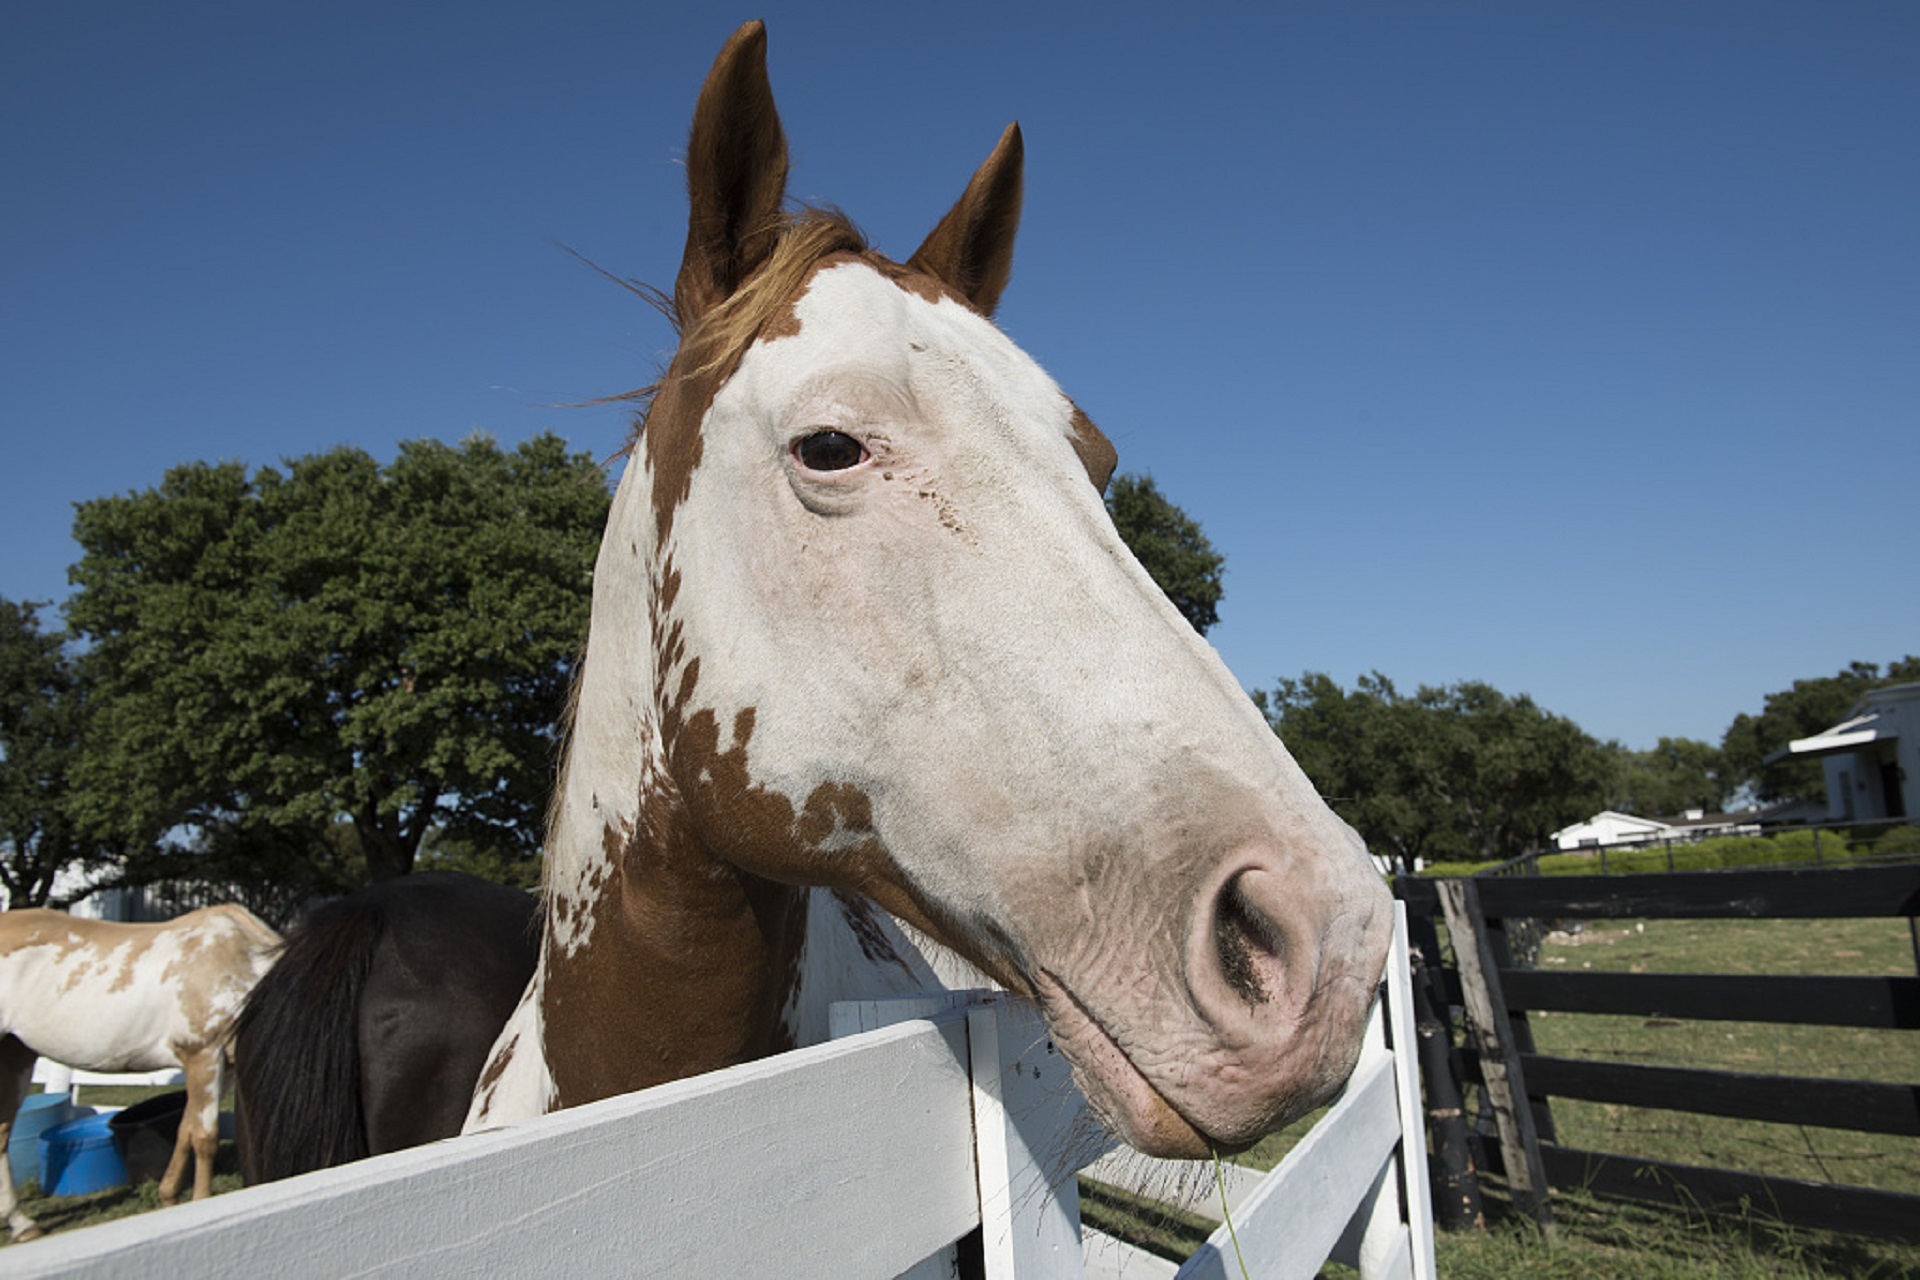
fence, pen, animal, portrait, livestock, ranch, horse, mammal, stallion, mane, outdoors, head, vertebrate, mare, corral, pack animal, horse like mammal, mustang horse